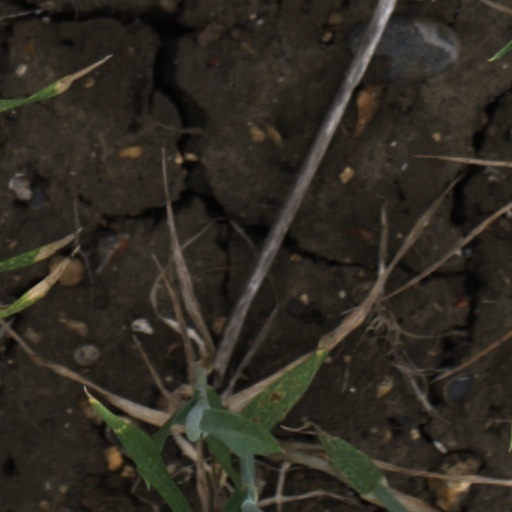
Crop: wheat